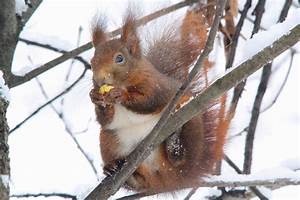
Label: scoiattolo